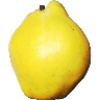
Label: Quince 1